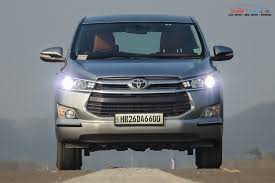
Label: noambulance